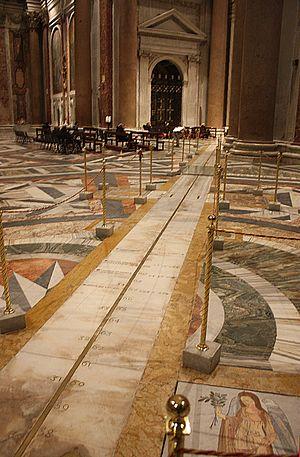
En gnomonique, une méridienne est un instrument ou une construction permettant de repérer l'instant précis du midi solaire. Cette saisie s'effectue à partir de l'ombre de l'extrémité d'un style qui traverse une ligne méridienne, trace du méridien, sur un support le plus souvent vertical ou horizontal. C'est en quelque sorte un cadran solaire réduit à sa plus simple expression.